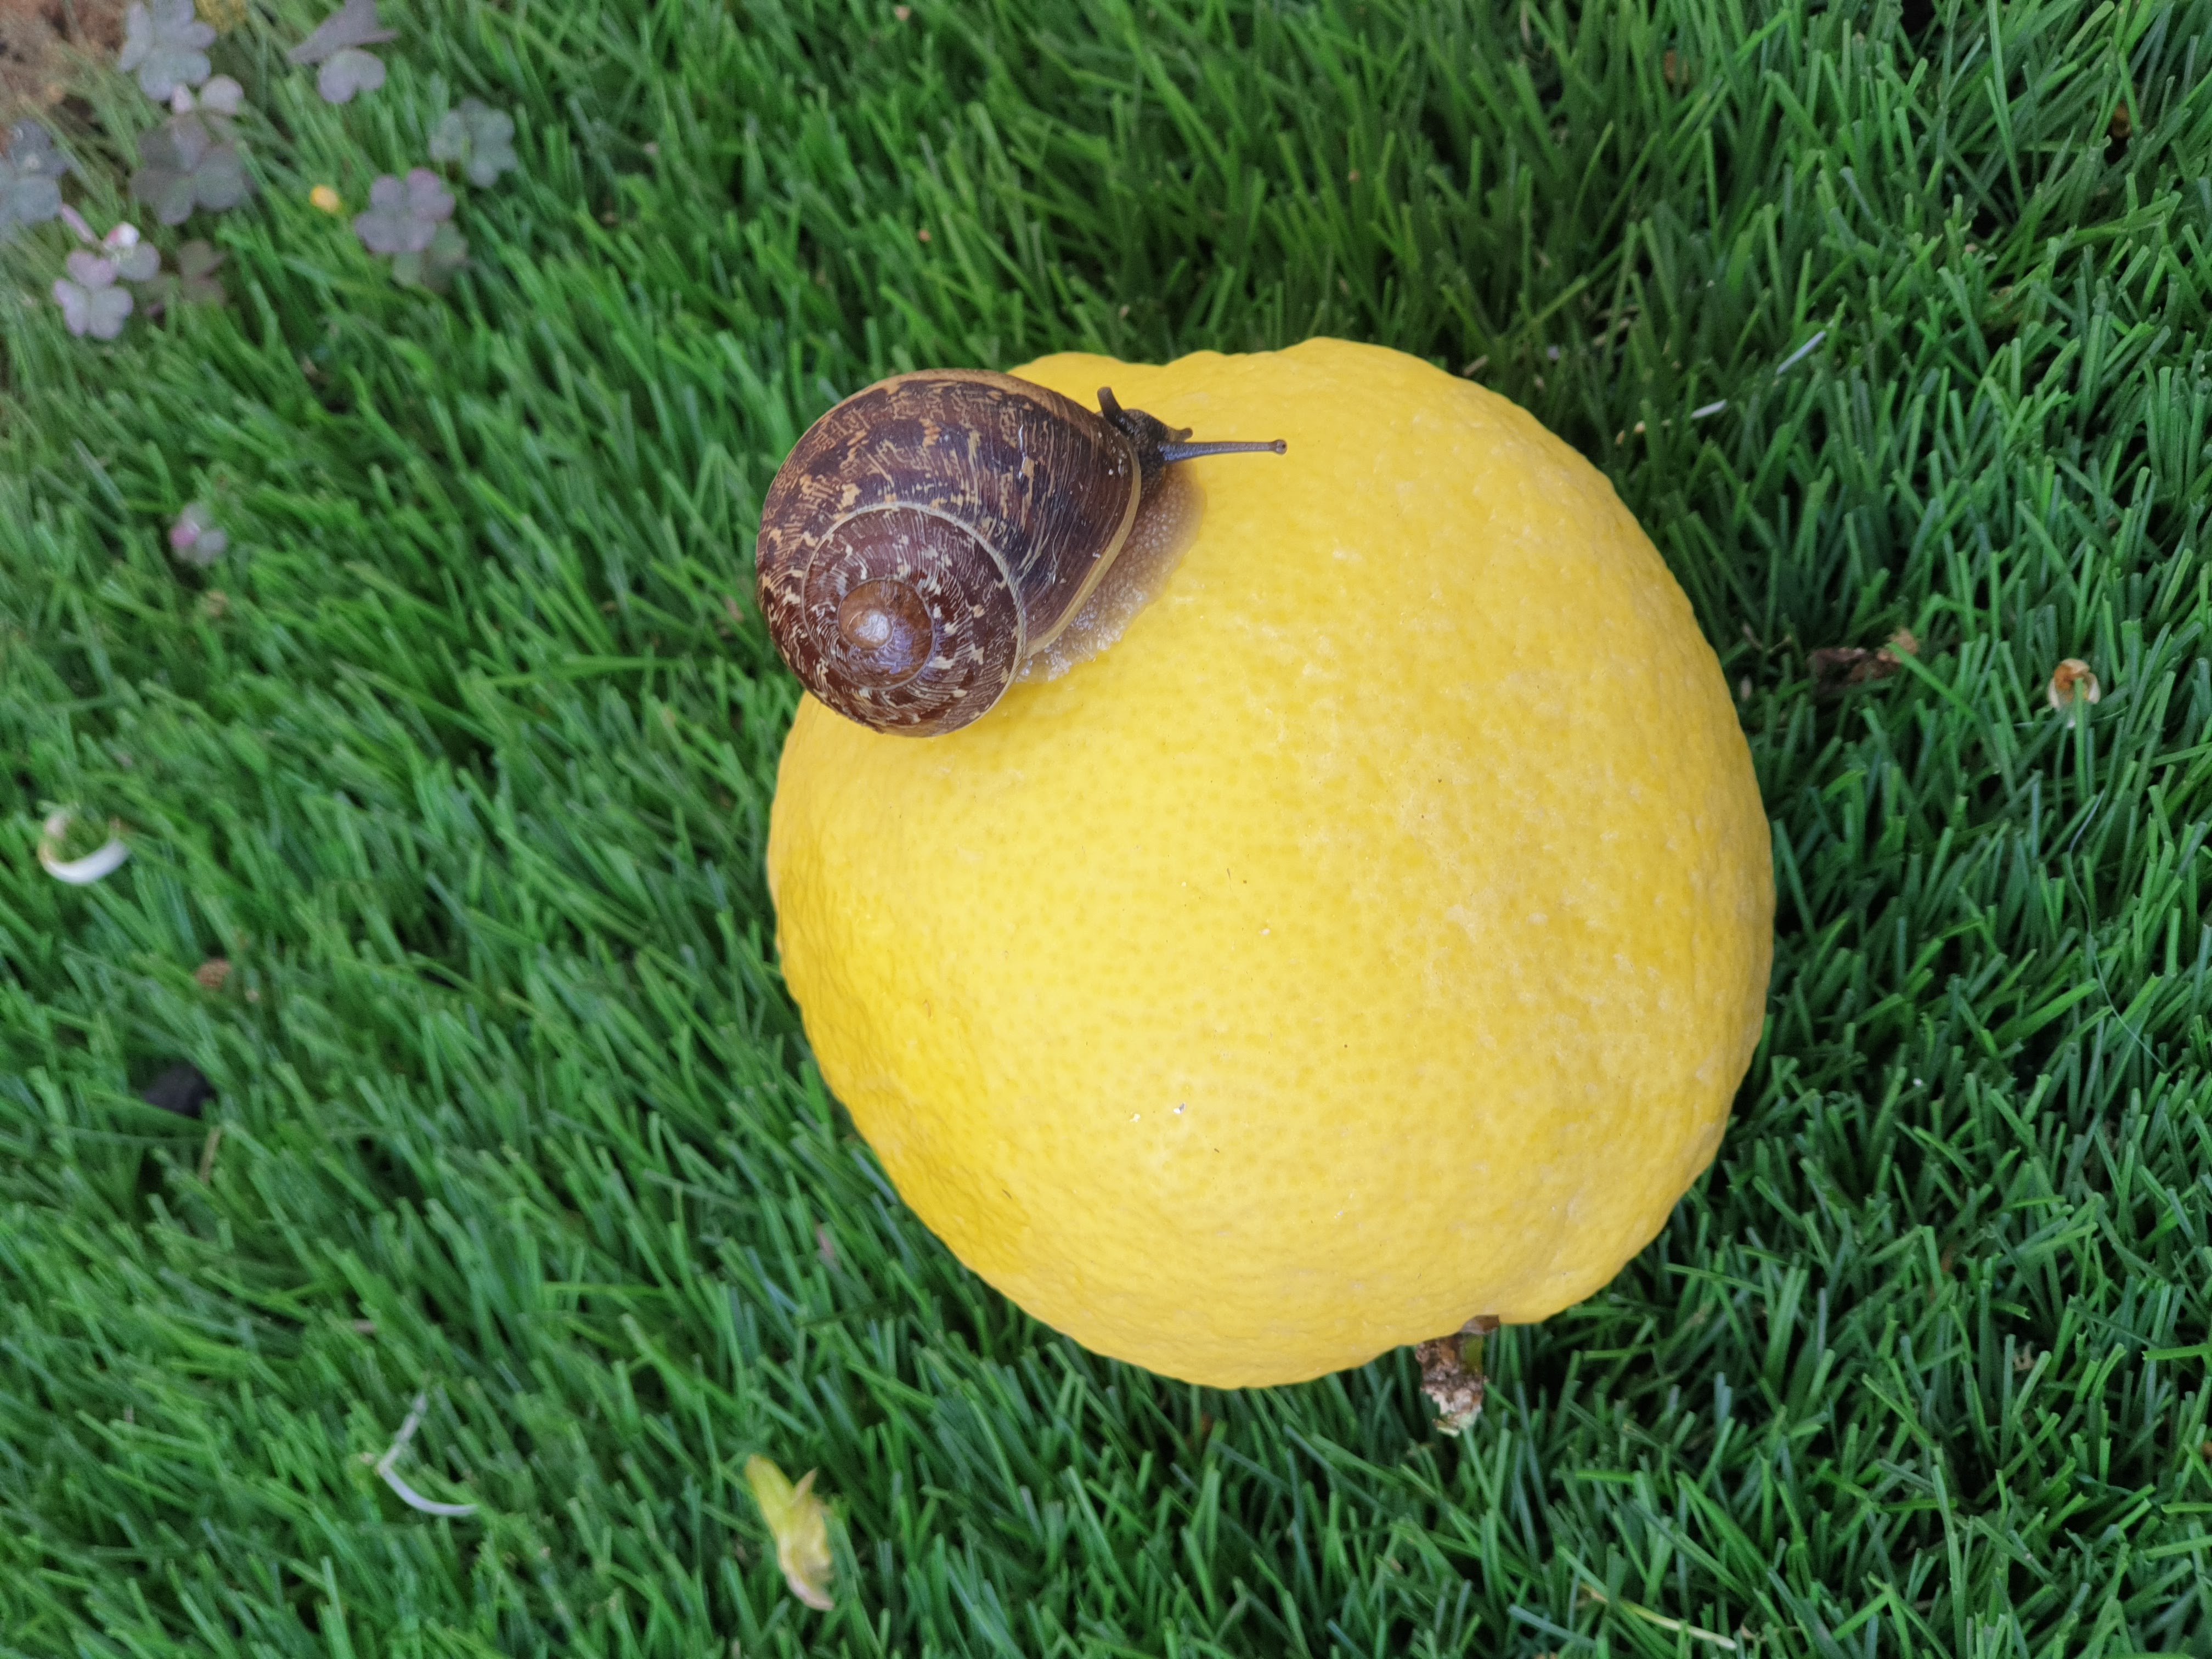
snail, lemon, fruit, animal, grass, yellow, plant, food